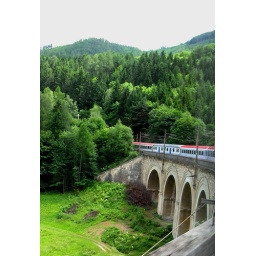
From the window of my train from Vienna to Graz as we went around a bend.